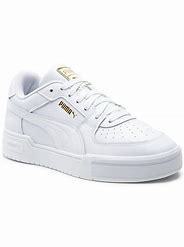
Brand: Puma
Model: Ca Pro